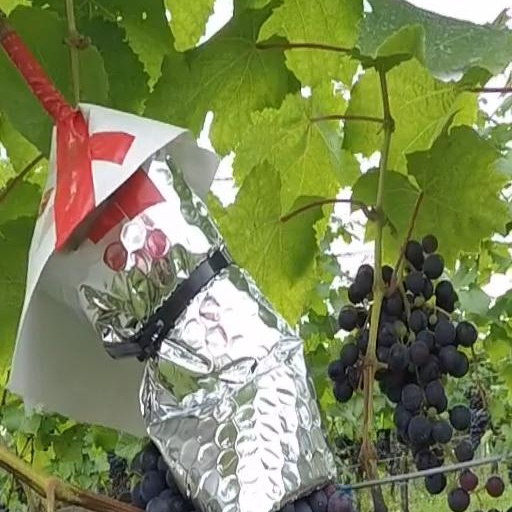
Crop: grape